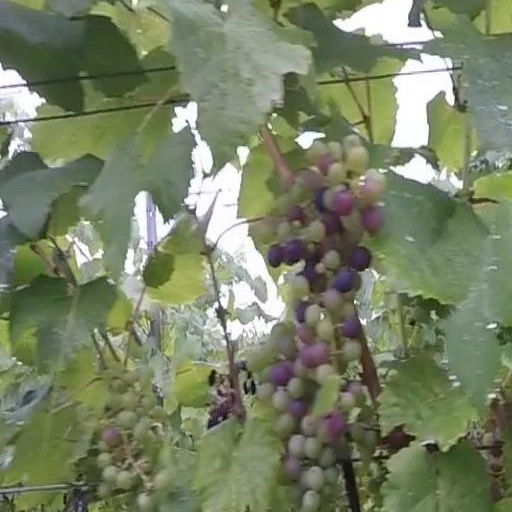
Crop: grape